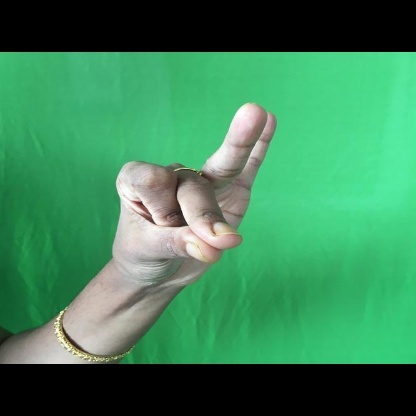
Mudra: Bramaram